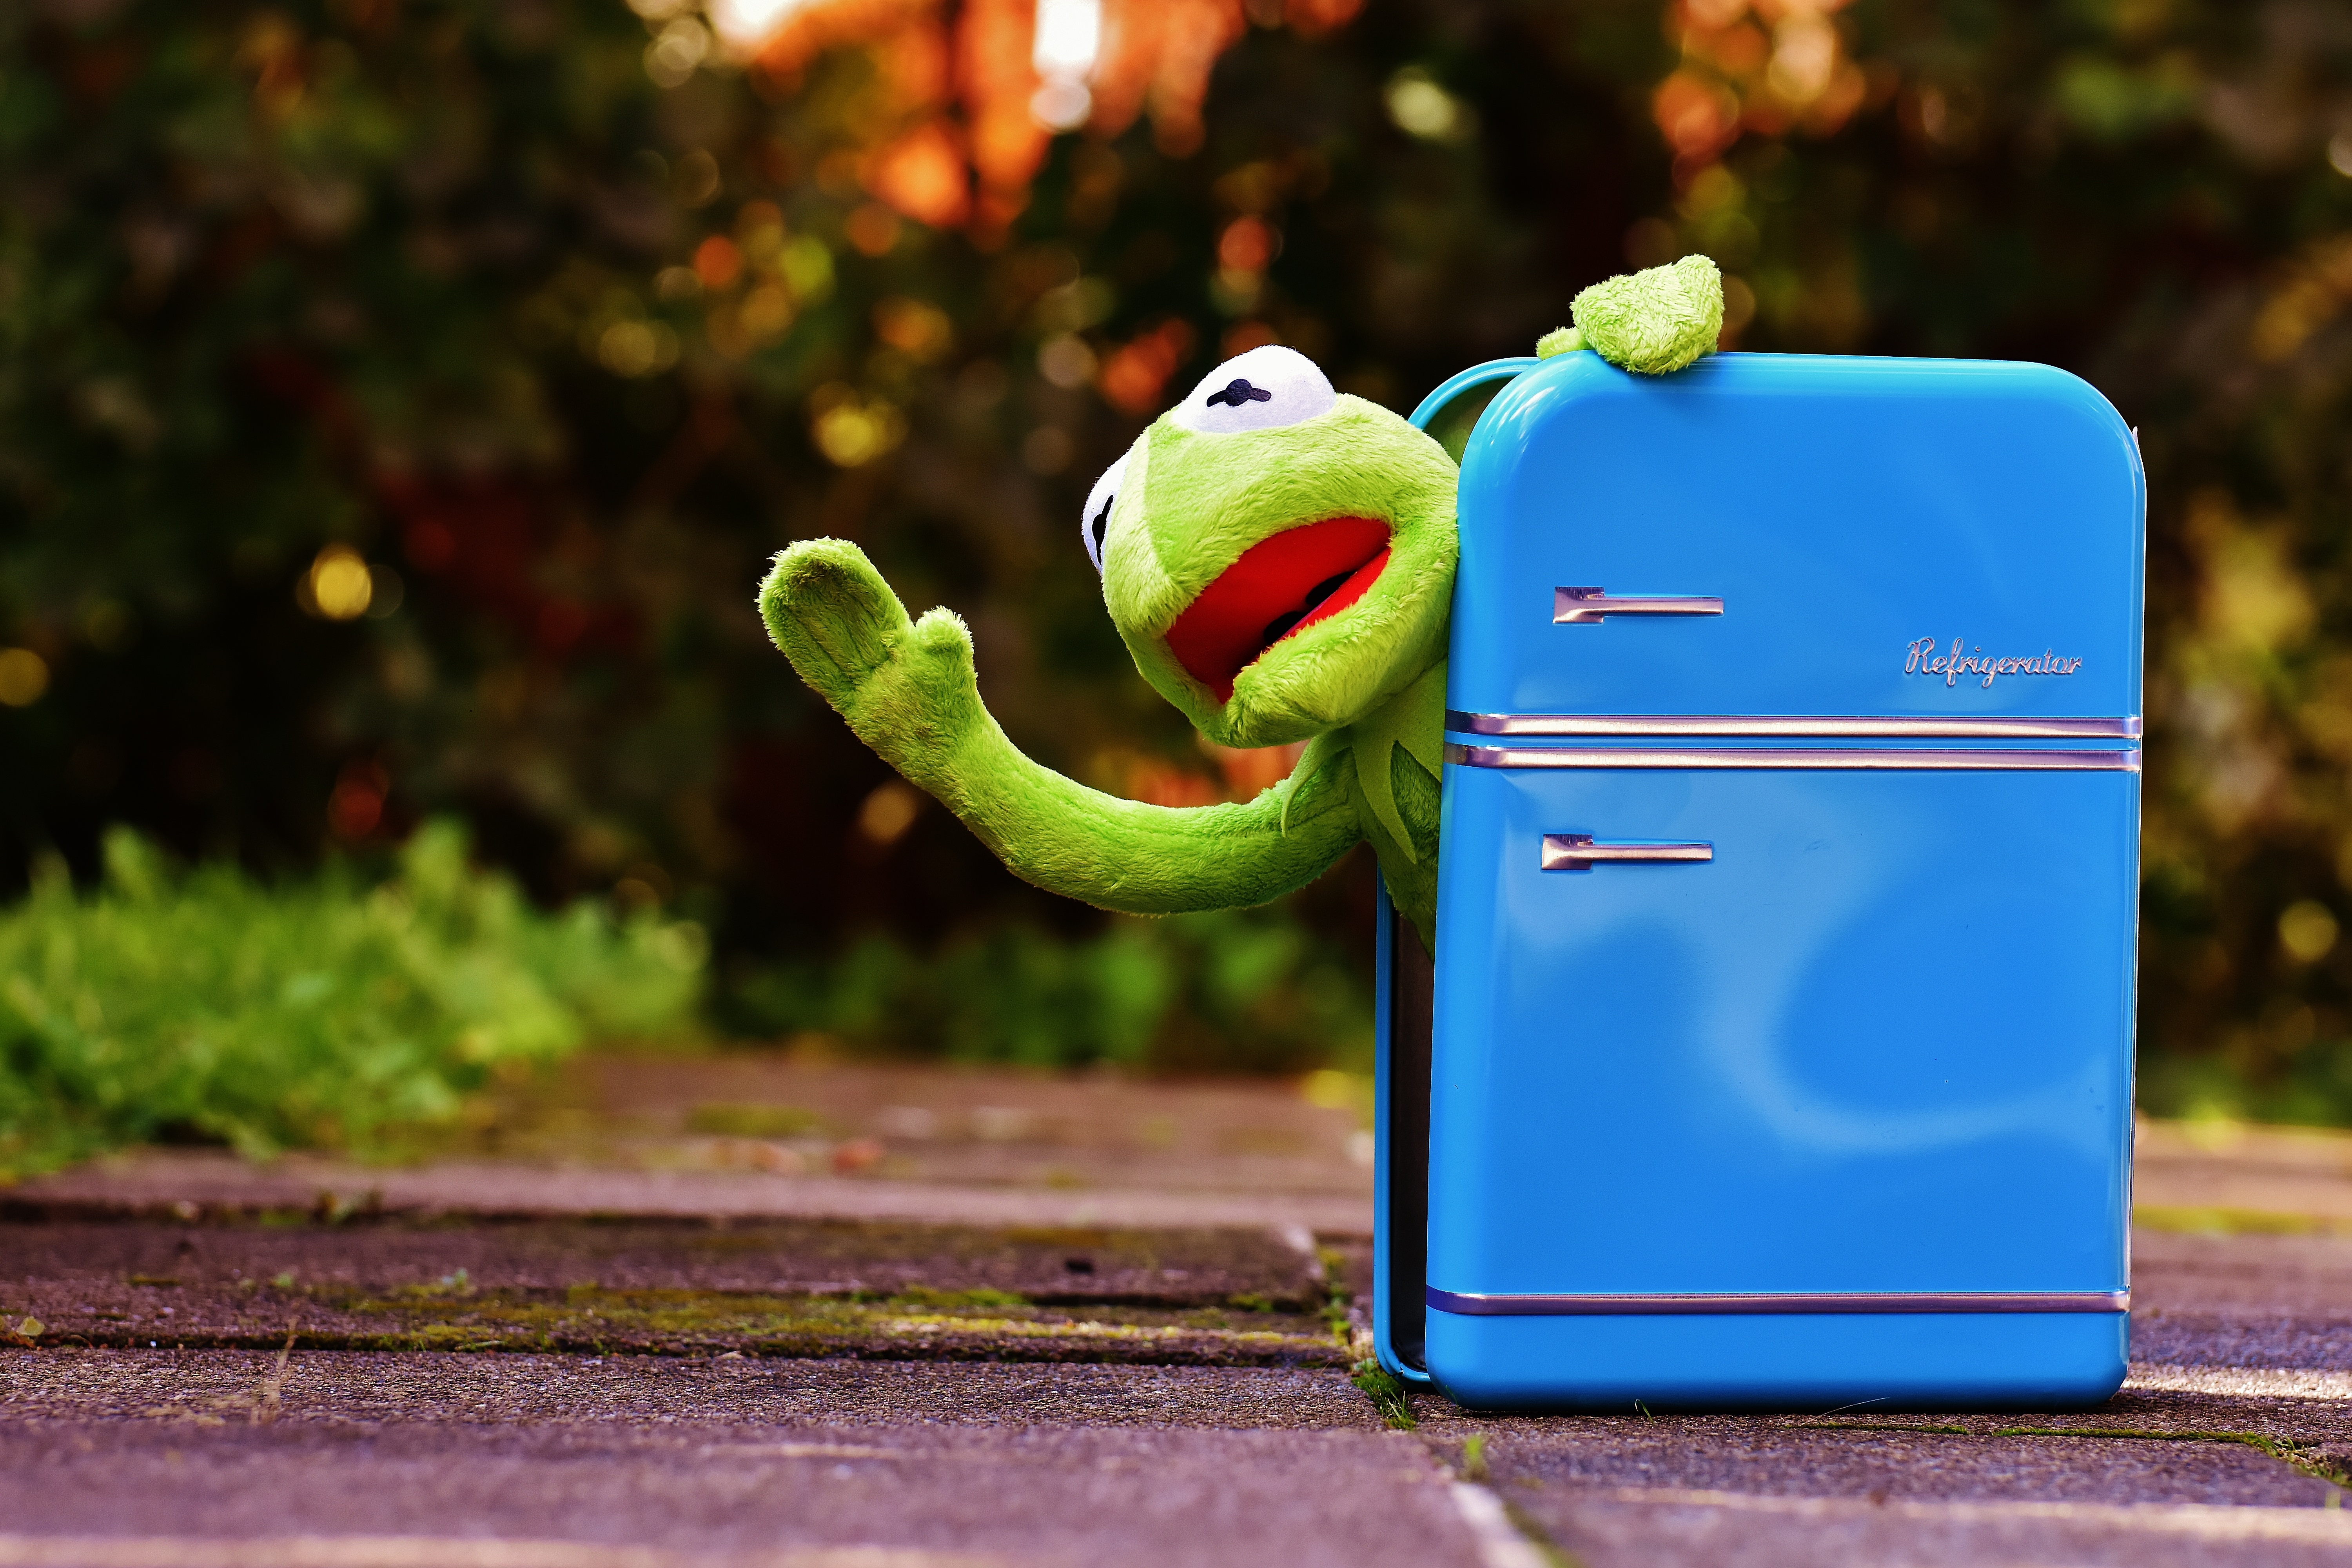
grass, play, retro, wave, green, red, color, blue, frog, yellow, toys, funny, stuffed animal, kermit, refrigerator, soft toy